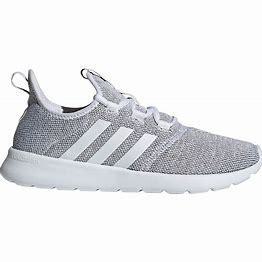
Brand: Adidas
Model: Cloudfoam Pure